Anielewicz Bunker

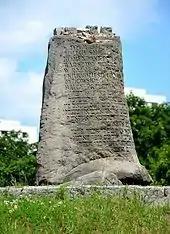
Commemorative stone on top of the mound, visible stones put by Jewish visitors

In 2006, a new obelisk designed by Hanna Szmalenberg and Marek Moderau was added to the memorial. The inscription in Polish, English and Yiddish reads: